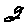
Label: 2